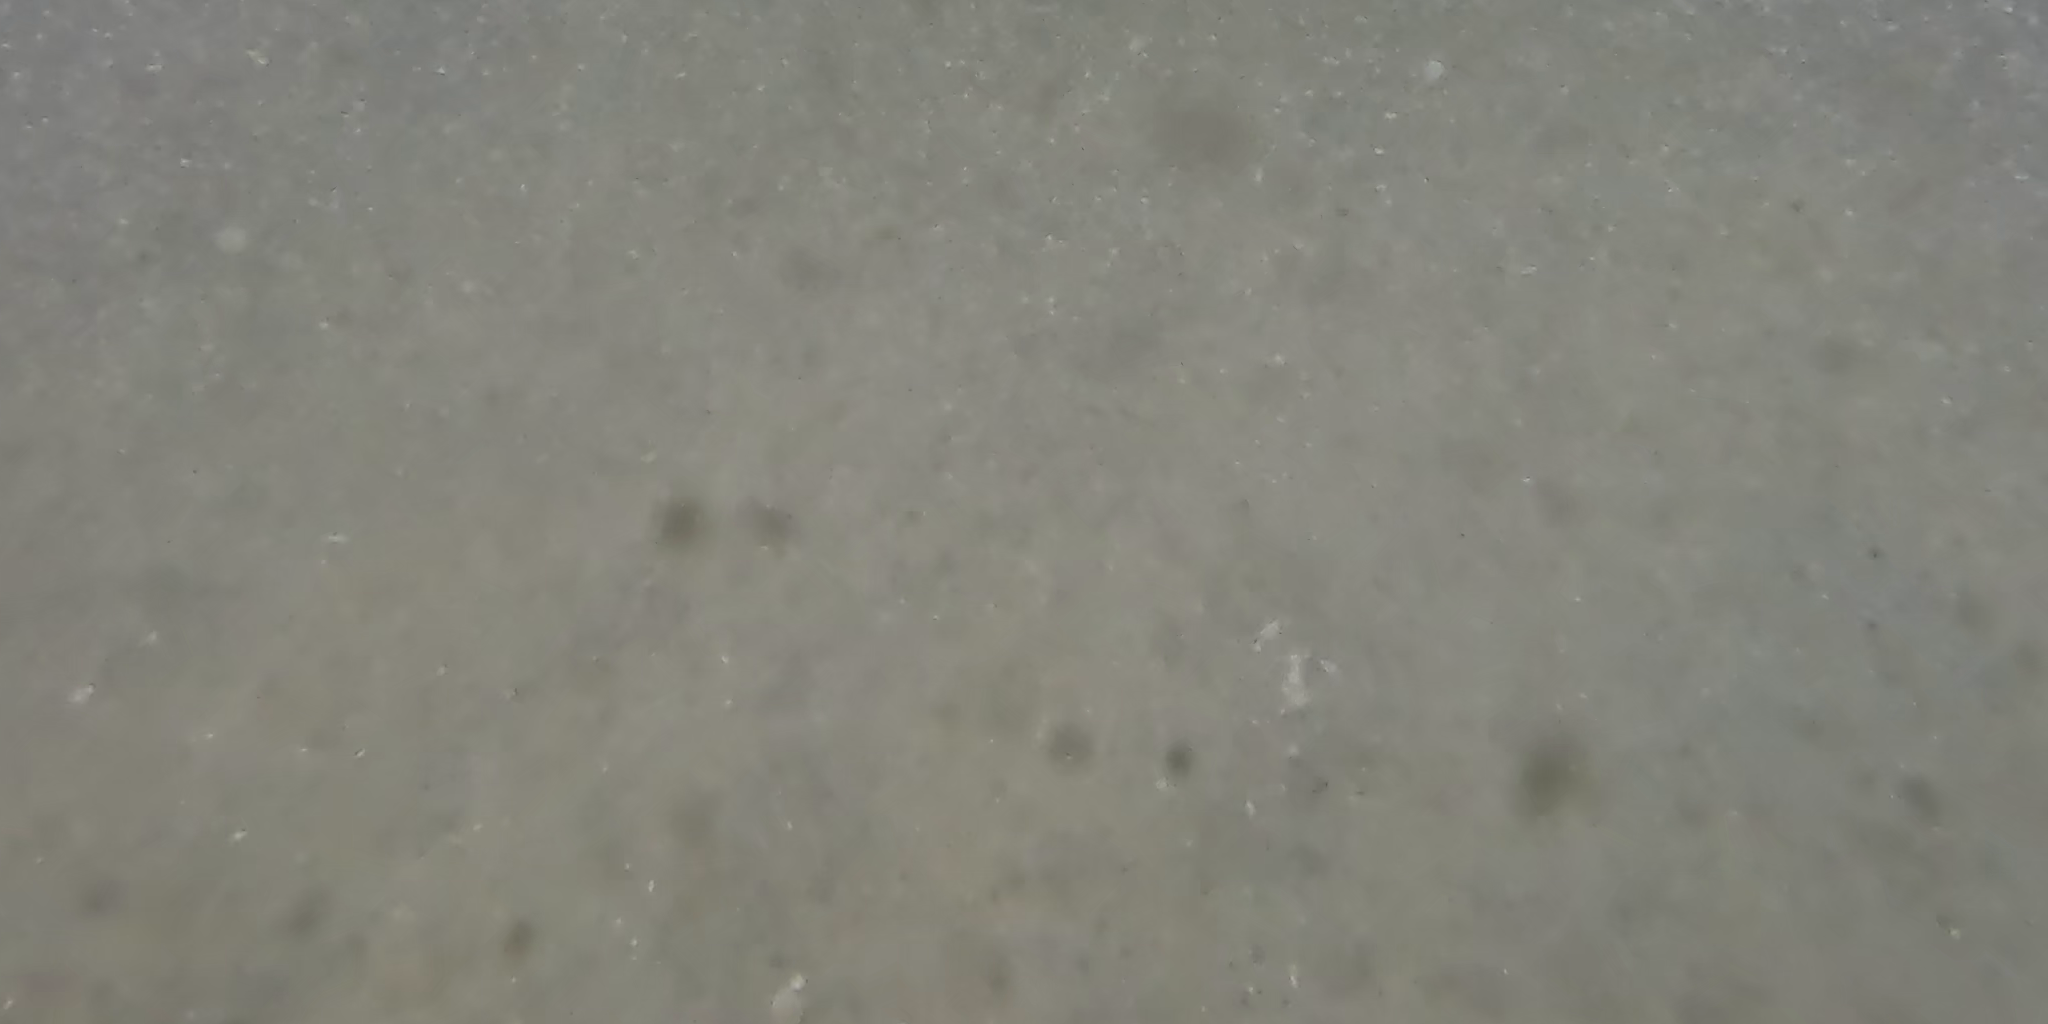
Seabed habitat: sand